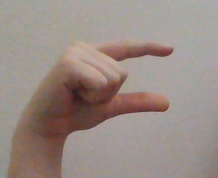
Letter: dal